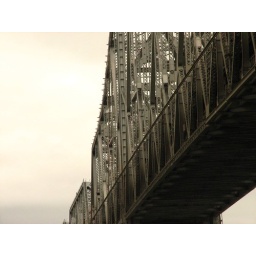
under the eastern span of the bay bridge - treasure / yerba buena island, san francisco, california